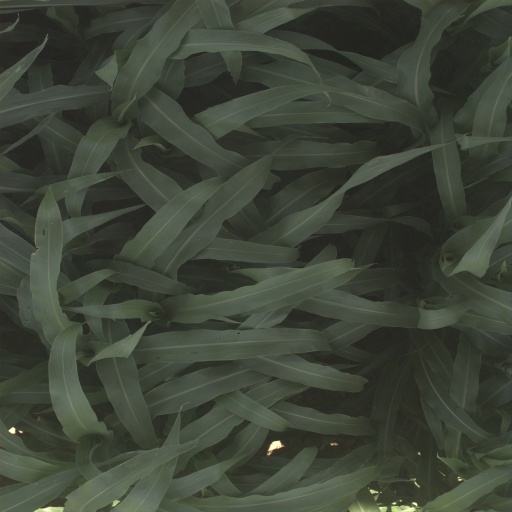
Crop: sorghum